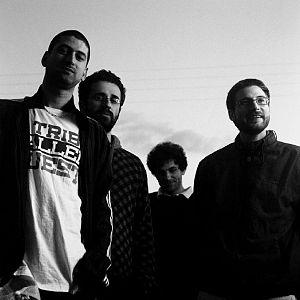
Le groupe français de musique électronique Depth Affect
Depth Affect est un groupe de musique électronique français, originaire de Nantes, en Loire-Atlantique. Formé en 2004, le quatuor est composé de David Bideau, Rémy Charrier, Frédéric Puren et Xavier Brunet. Leur musique contient certaines influences et certaines sonorités qui rappellent des groupes comme Prefuse 73, les artistes du labels Warp, ou encore Amon Tobin. Depuis leurs débuts, ils sont fidèles à leur label Autres Directions in Music, où l’on retrouve leurs cousins musicaux de Melodium. Le groupe cesse ses activités en 2012.